Iwasaki Tsunemasa

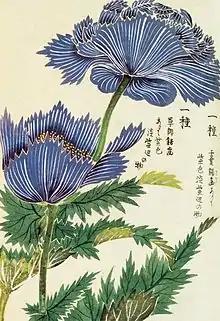

Iwasaki Tsunemasa also Kan-en ( or , 1786–1842) was a Japanese botanist, zoologist and entomologist. He was also a samurai in the service of the Tokugawa shogunate.